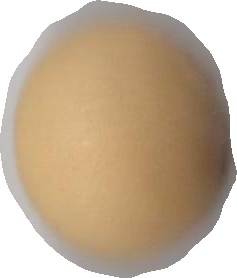
Variety: Dega